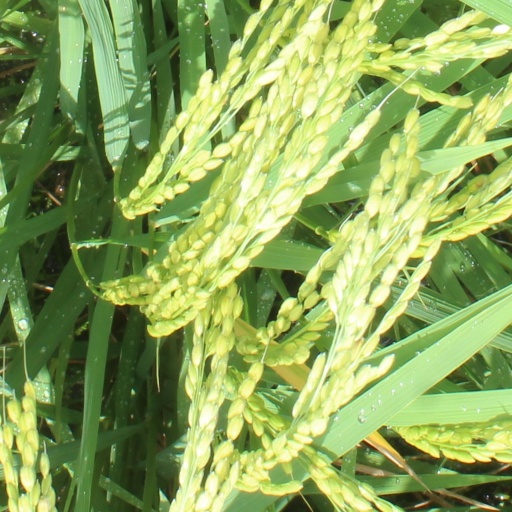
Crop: rice